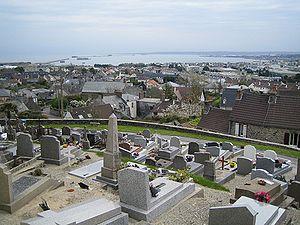
La rade de Cherbourg, située à Cherbourg en France, est la seconde plus grande rade artificielle du monde après celle de Ras Laffan, avec une superficie d'environ 1 500 hectares.